Malusi Gigaba

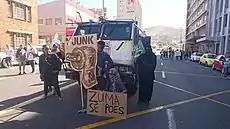
Insulting placards at the Zuma Must Fall protest in Cape Town, alluding to the downgrade of South Africa's sovereign credit rating, 7 April 2017

During his first media briefing, Gigaba said that his ministry would seek to promote Zuma's agenda of radical economic transformation but to do so "within the fiscal policy ceilings we have set". Likewise, he said that he supported Zuma's nuclear procurement programme but only "at a pace and scale we can afford". In subsequent months, as a national recession worsened, Gigaba published a fourteen-point "inclusive growth action plan" that received a lukewarm reception. He also floated a proposal to use Public Investment Corporation assets to fund state projects, including a prospective multi-billion-rand bailout of SAA, to the condemnation of the Federation of Unions of South Africa. His mini-budget in October 2017 was poorly received by the markets and by economists, and responses to his February 2018 budget speech were mixed.